Michel de Montaigne

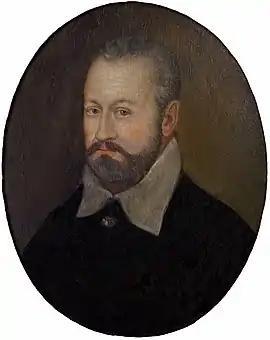
Portrait of Montaigne , by an anonymous artist

Montaigne was a counselor of the Court des Aides of Périgueux, and in 1557 he was appointed counselor of the Parlement in Bordeaux, a high court. From 1561 to 1563, he was a courtier at the court of Charles IX, and he was with the king at the siege of Rouen (1562). He was awarded the highest honour of the French nobility, the collar of the Order of Saint Michael.